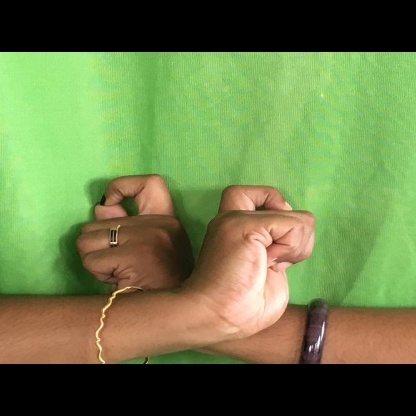
Mudra: Berunda